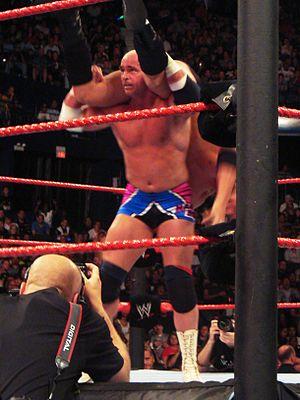
Robert William « Bob » Howard est un catcheur américain, plus connu sous son nom de ring Bob « Hardcore » Holly.